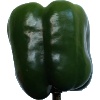
Label: green_pepper